Wadai Sultanate

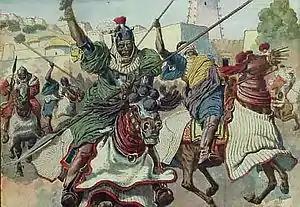
Armed with spear, bow and sword, and accompanied by deafening music, Wadai's forces held to the old methods- mass cavalry charges followed by the infantry. These were insufficient against modern weapons.

In 1898, Ali Dinar re-established the Darfur Sultanate at the same time as Sultan Yusuf's death, allowing him to interfere in the succession dispute. Darfur's candidate, Ahmad al-Ghazali, was coronated. Al-Ghazali was assassinated and replaced by the Senussi's candidate, Muhammad Salih (Yusuf's son), known as "Dud Murra" ("the lion of Murra"). He repaid the Senussi by allowing their merchants to trade freely. Rabih az-Zubayr conducted raids into Wadai. In 1906, the French initiated aggressive hostilities against Wadai, proposing Adam Asil as their puppet candidate. France invaded, and in 1909 they took Abéché. Dud Murra escaped to Kapka under the Senussi and Asil was made sultan. The French went on to conquer Wadai's vassals. Dud Murra continued to fight the French until his final defeat in 1910.